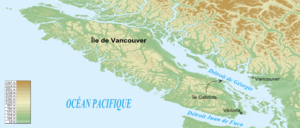
L'île Gabriola, parfois surnommée en anglais Petroglyph Island, fait partie des îles Gulf qui se situent dans le détroit de Géorgie en Colombie-Britannique au Canada, qui sépare l'île de Vancouver du continent.